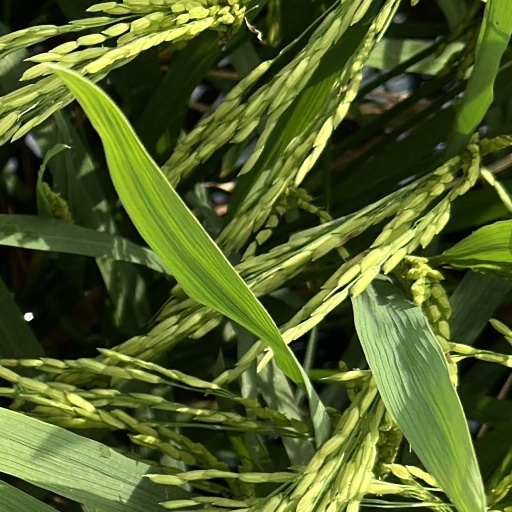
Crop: rice